2020 NCAA Men's Basketball All-Americans

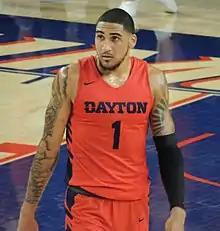
Members of the 2020 Consensus All-America first team. Clockwise from upper left: Garza, Powell, Toppin and Pritchard (not pictured: Howard).

An All-American team is an honorary sports team composed of the best amateur players of a specific season for each team position—who in turn are given the honorific "All-America" and typically referred to as "All-American athletes", or simply "All-Americans". Although the honorees generally do not compete together as a unit, the term is used in U.S. team sports to refer to players who are selected by members of the national media. Walter Camp selected the first All-America team in the early days of American football in 1889. The 2020 NCAA Men's Basketball All-Americans are honorary lists that include All-American selections from the Associated Press (AP), the United States Basketball Writers Association (USBWA), the "Sporting News" (TSN), and the National Association of Basketball Coaches (NABC) for the 2019–20 NCAA Division I men's basketball season. All selectors choose three teams, while AP also lists honorable mention selections.